2009 New York State Senate leadership crisis

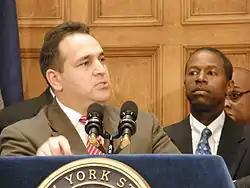
Hiram Monserrate and Malcolm Smith during the crisis

The 2009 New York State Senate leadership crisis was a political dispute and constitutional crisis that prevented the New York State Senate from functioning for a month.